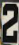
Number: 2